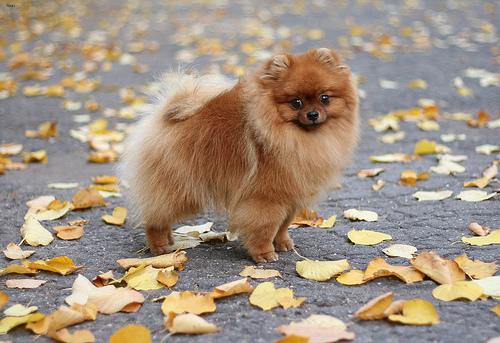
Breed: pomeranian